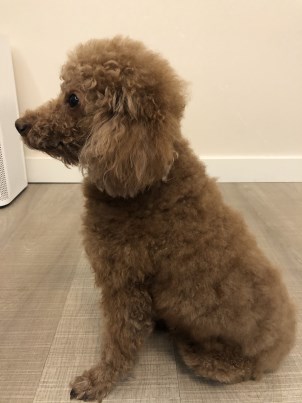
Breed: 7449-n000128-teddy